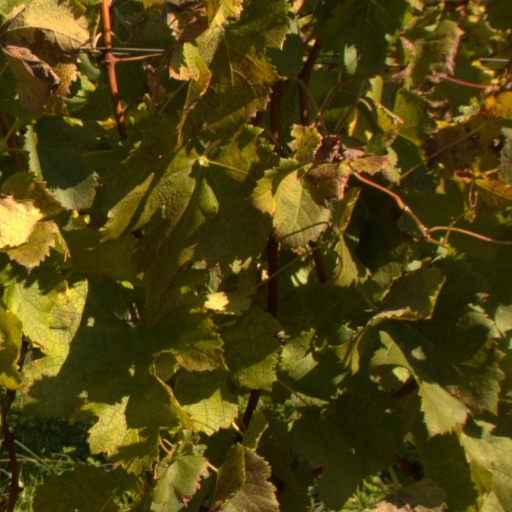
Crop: grape